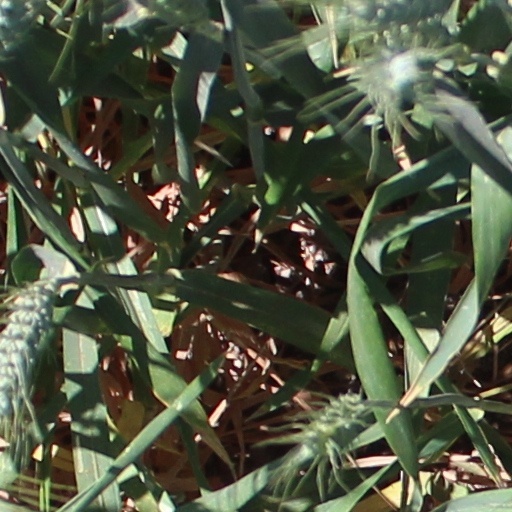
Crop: wheat